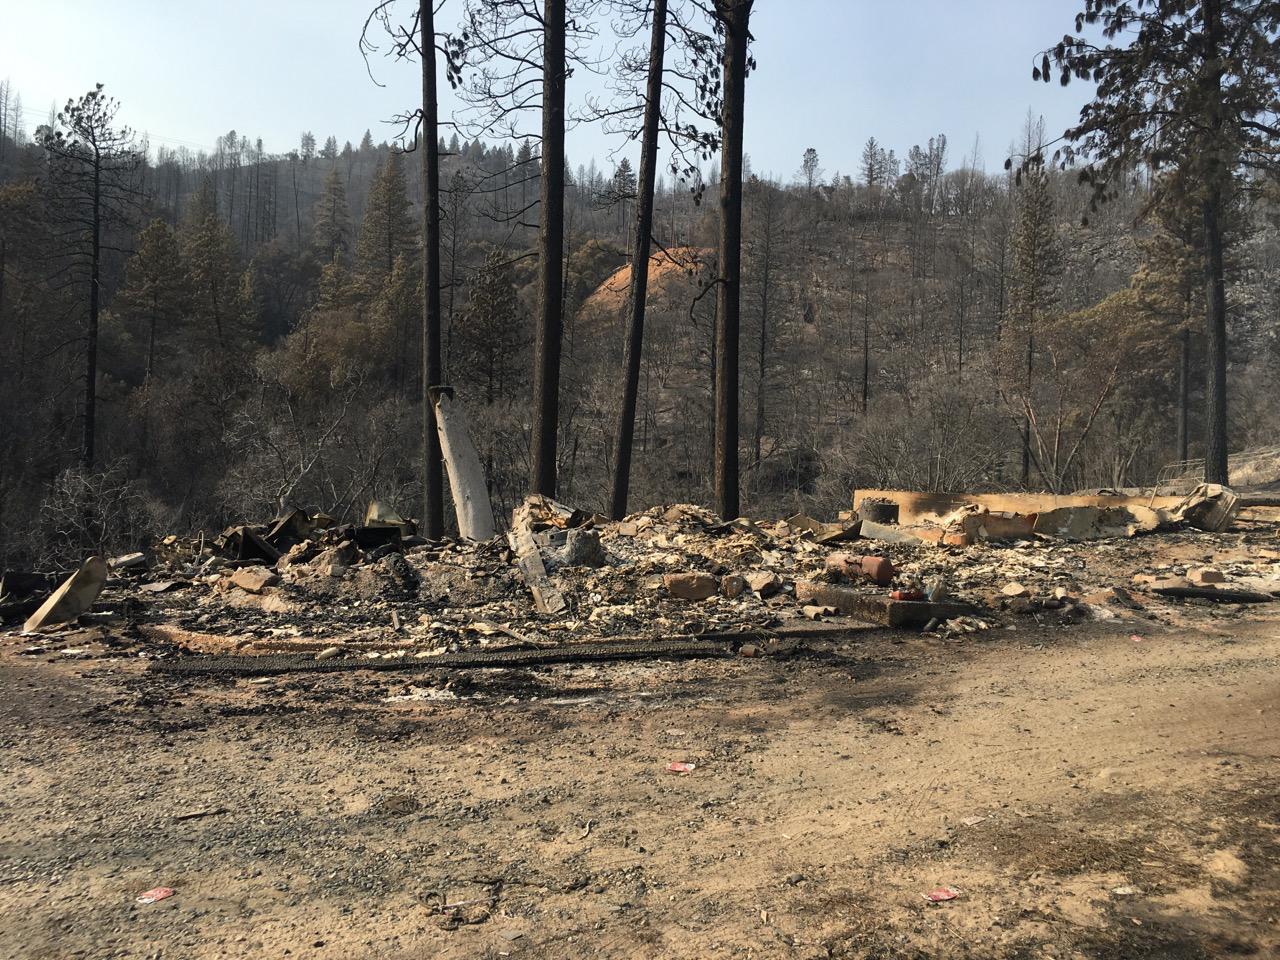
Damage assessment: destroyed